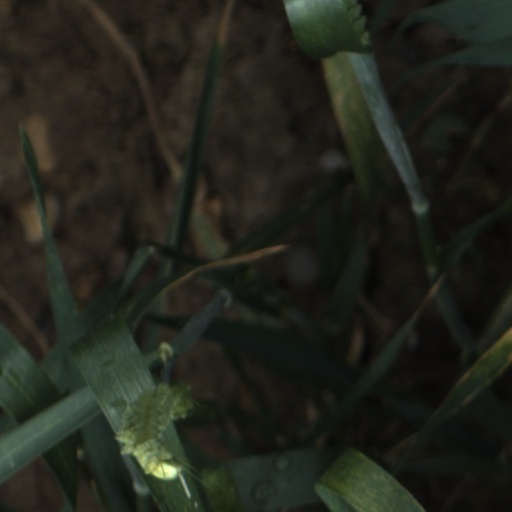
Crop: wheat